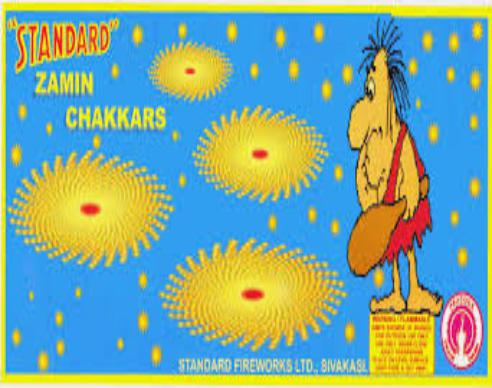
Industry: Leisure